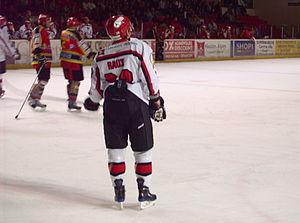
Damien Raux, joueur de hockey sur glace français avec Briançon. Match amical contre Morzine-Avoriaz.
Damien Raux est un joueur professionnel français de hockey sur glace. Il évolue au poste d'attaquant.